Swallows and Amazons (2016 film)

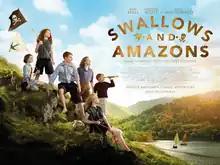
British release poster

Swallows and Amazons is a 2016 British family adventure film directed by Philippa Lowthorpe and written by Andrea Gibb, based on Arthur Ransome's 1930 children's novel of the same name. The film stars Andrew Scott, Rafe Spall, Kelly Macdonald, Jessica Hynes, and Harry Enfield. Principal photography began on 21 June 2015 in the Lake District. The film, which was released on 19 August 2016, is the third audiovisual adaption of the novel; the first being a 6-part BBC TV series in 1963 and the second a 1974 film version.